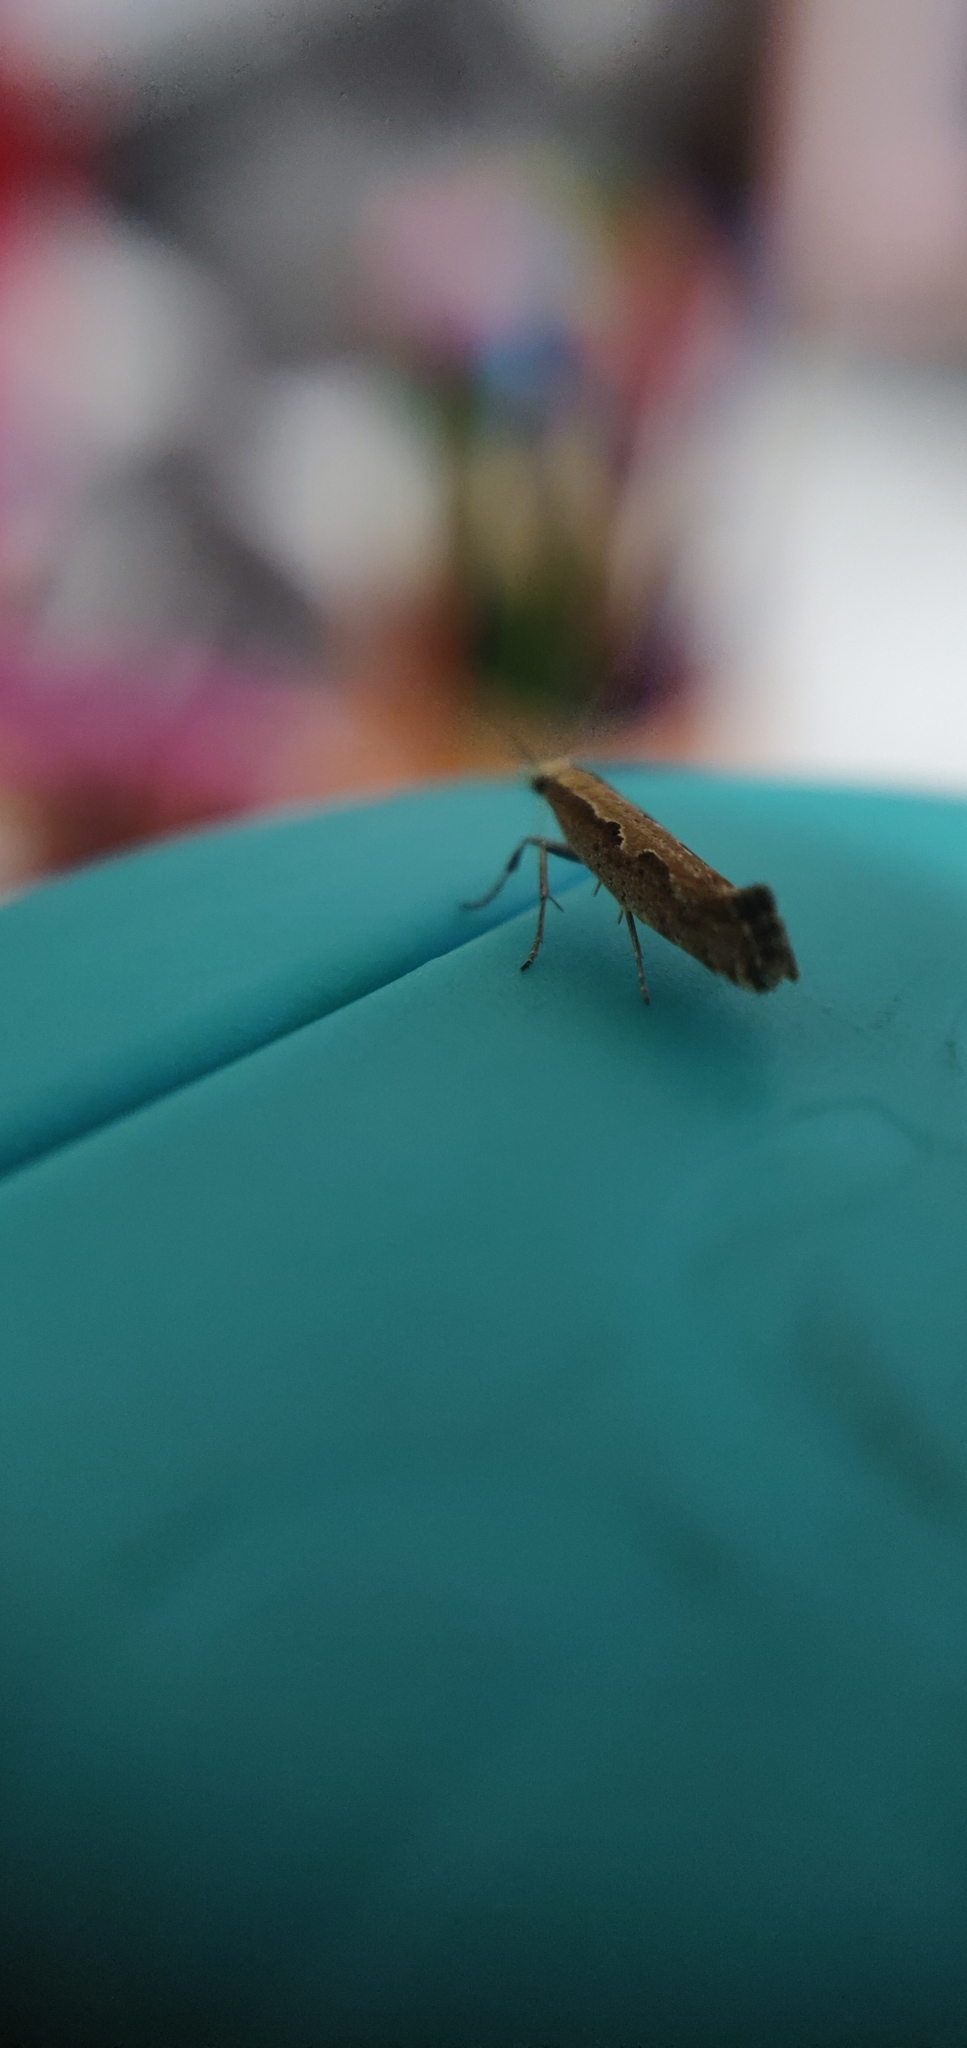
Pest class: diamondback_moth